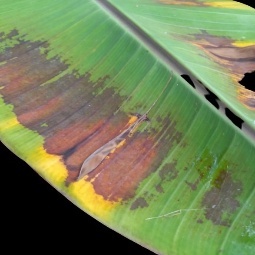
Label: Potassium